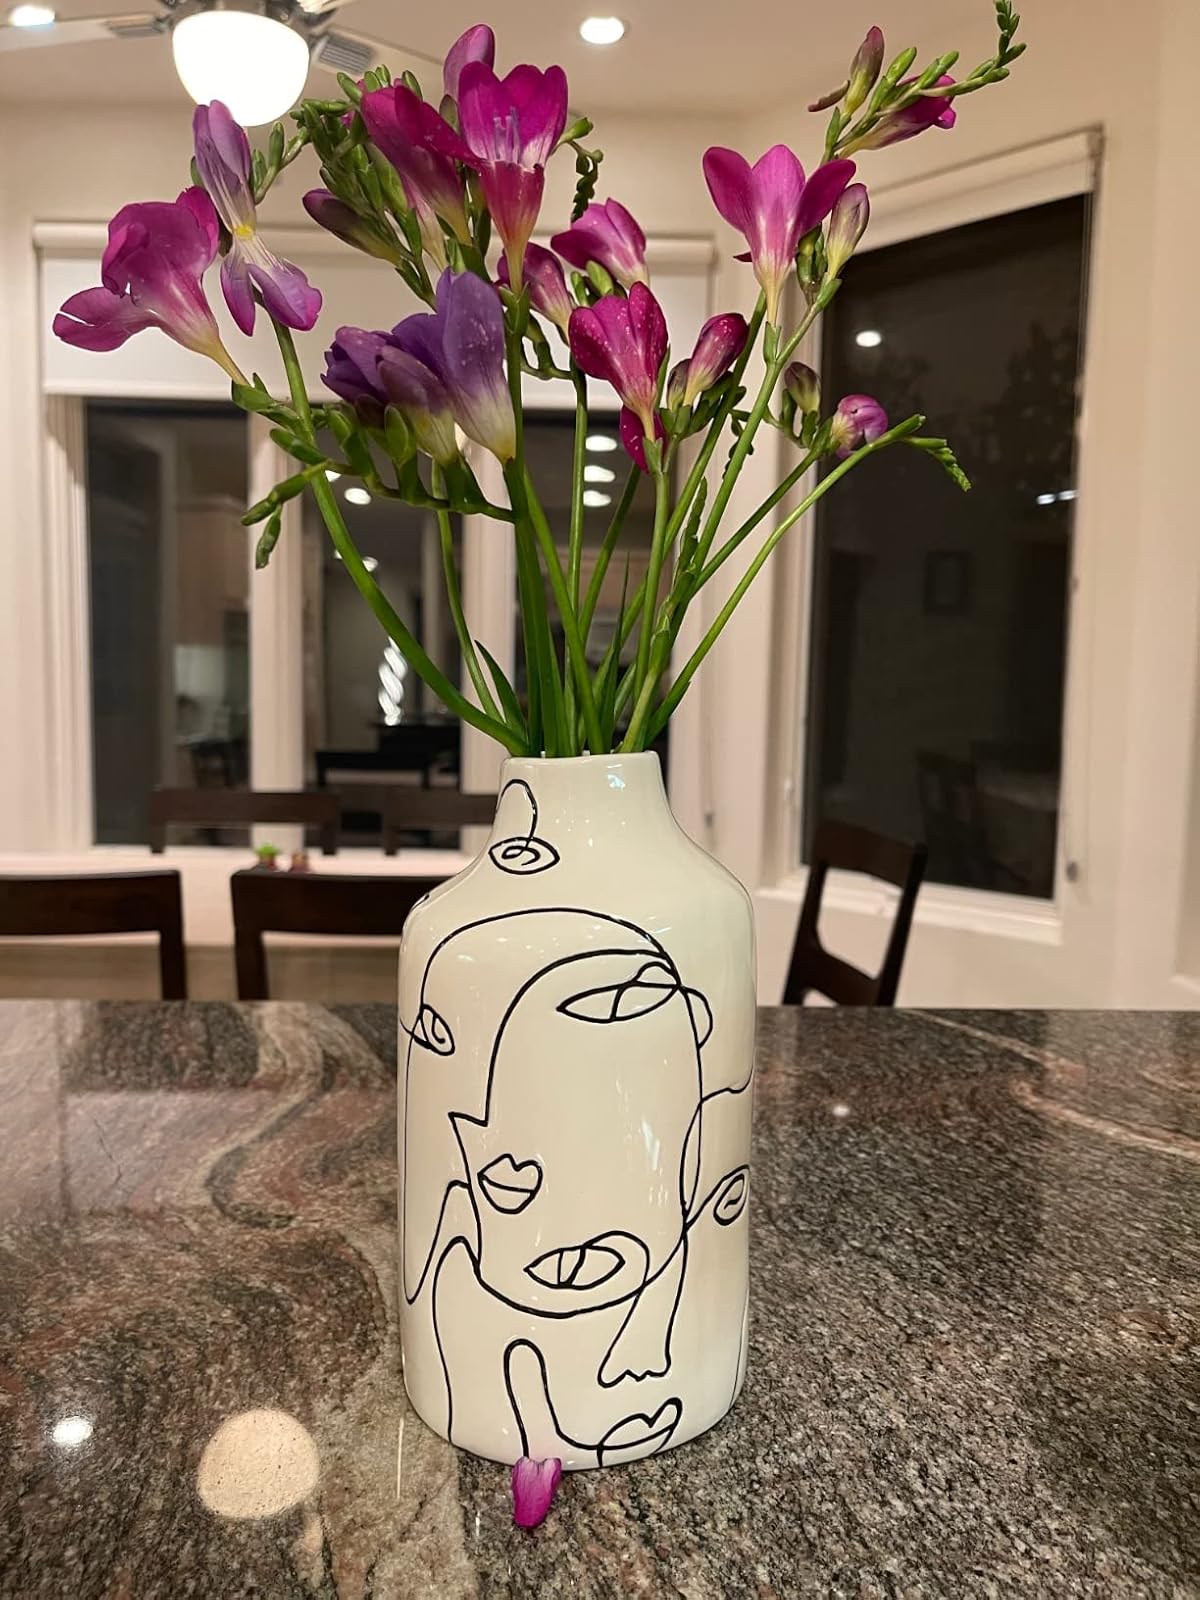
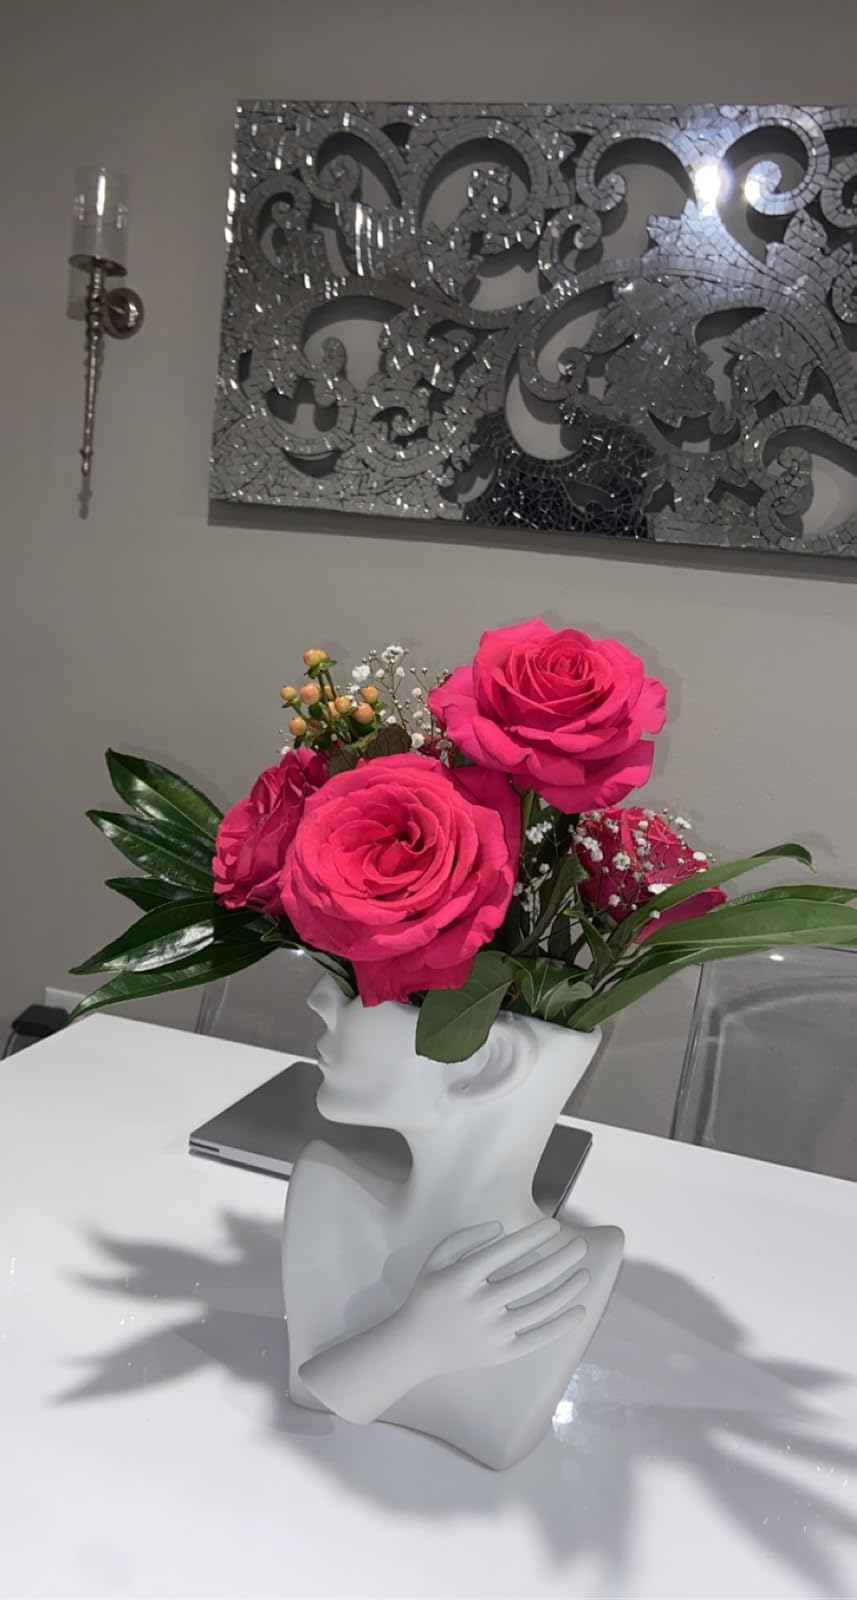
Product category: vase
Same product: no